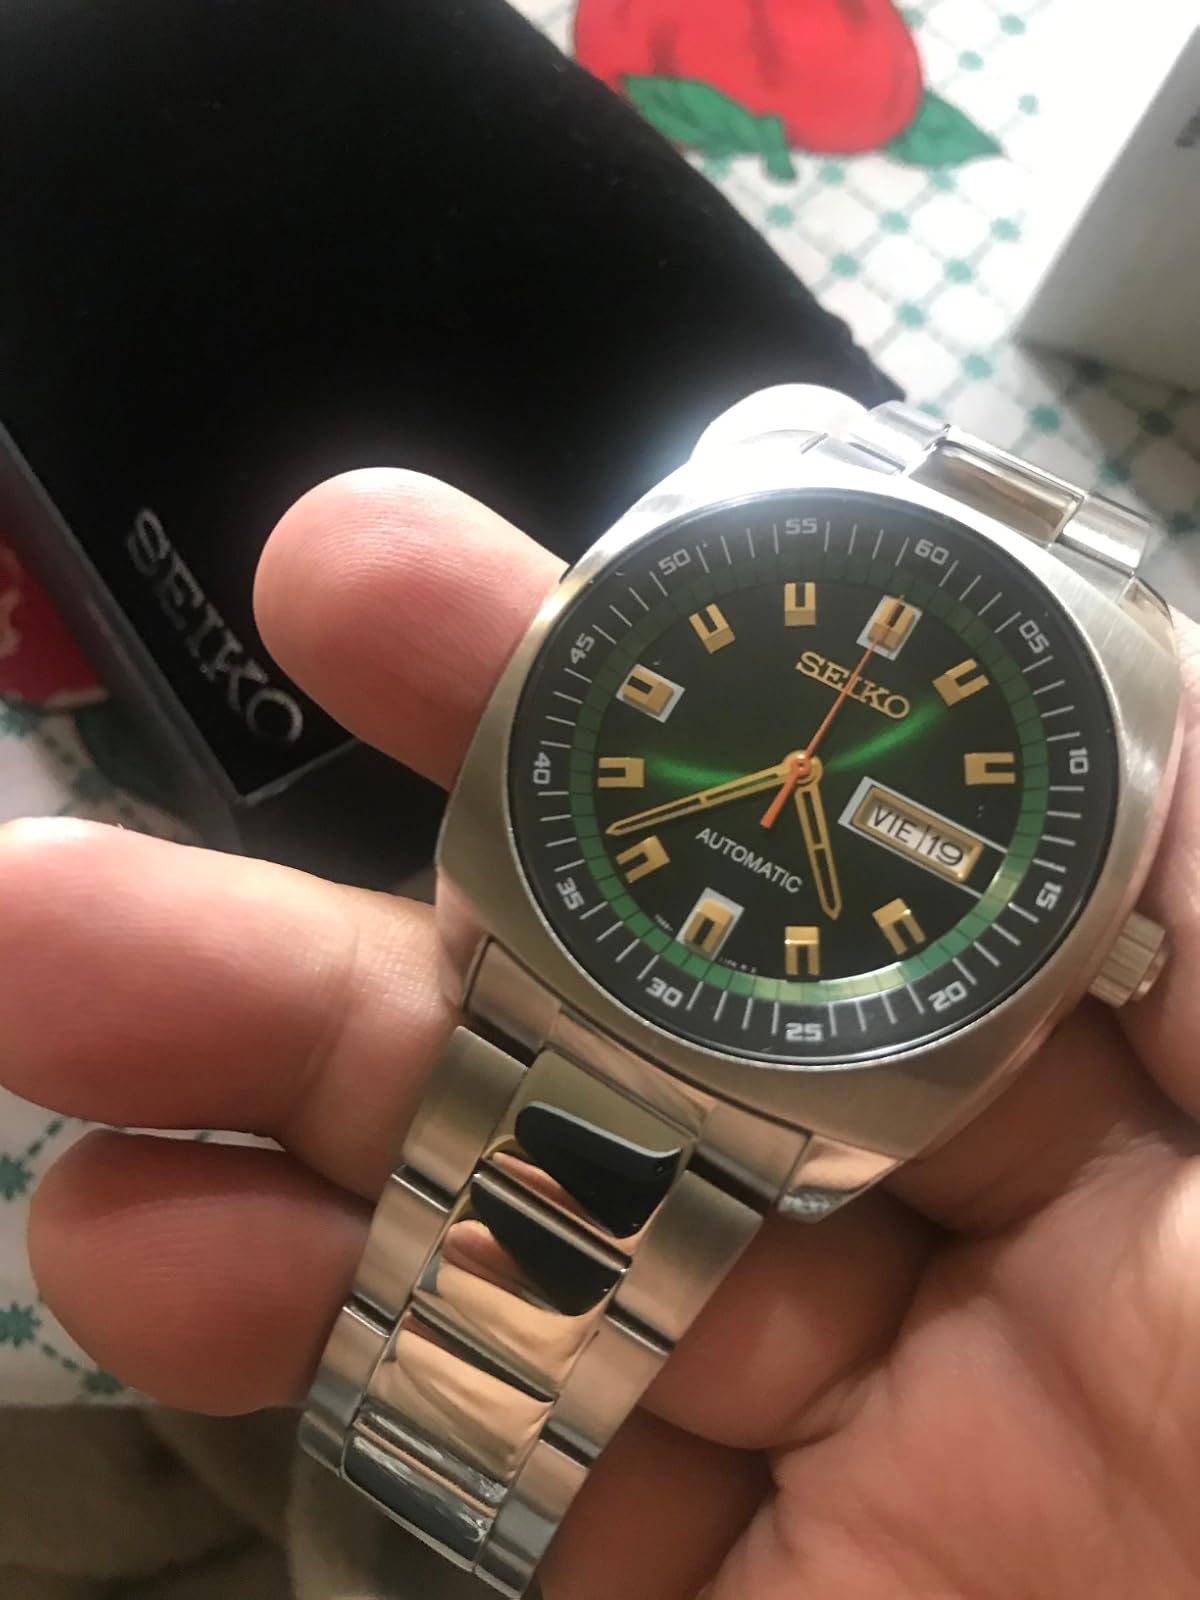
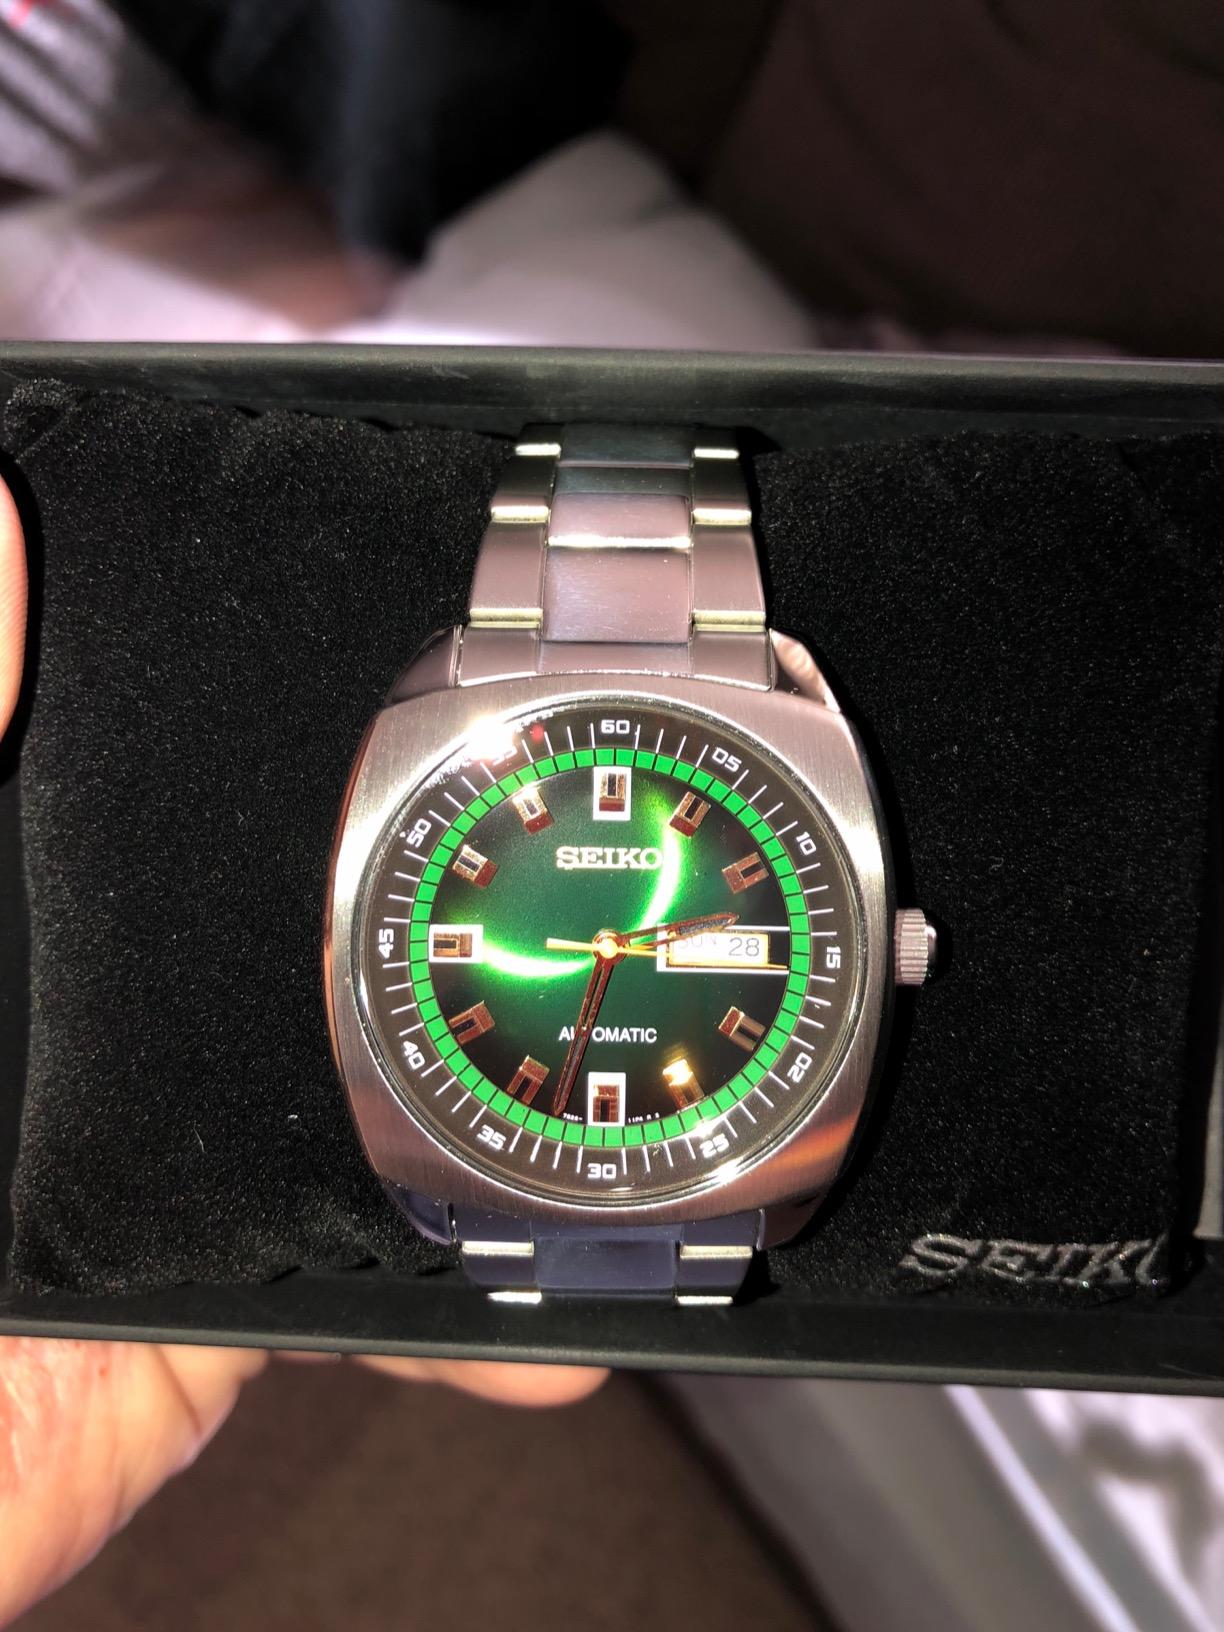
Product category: accessories_watch
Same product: yes